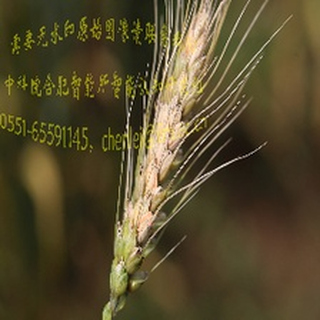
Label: wheat_fusarium_head_blight